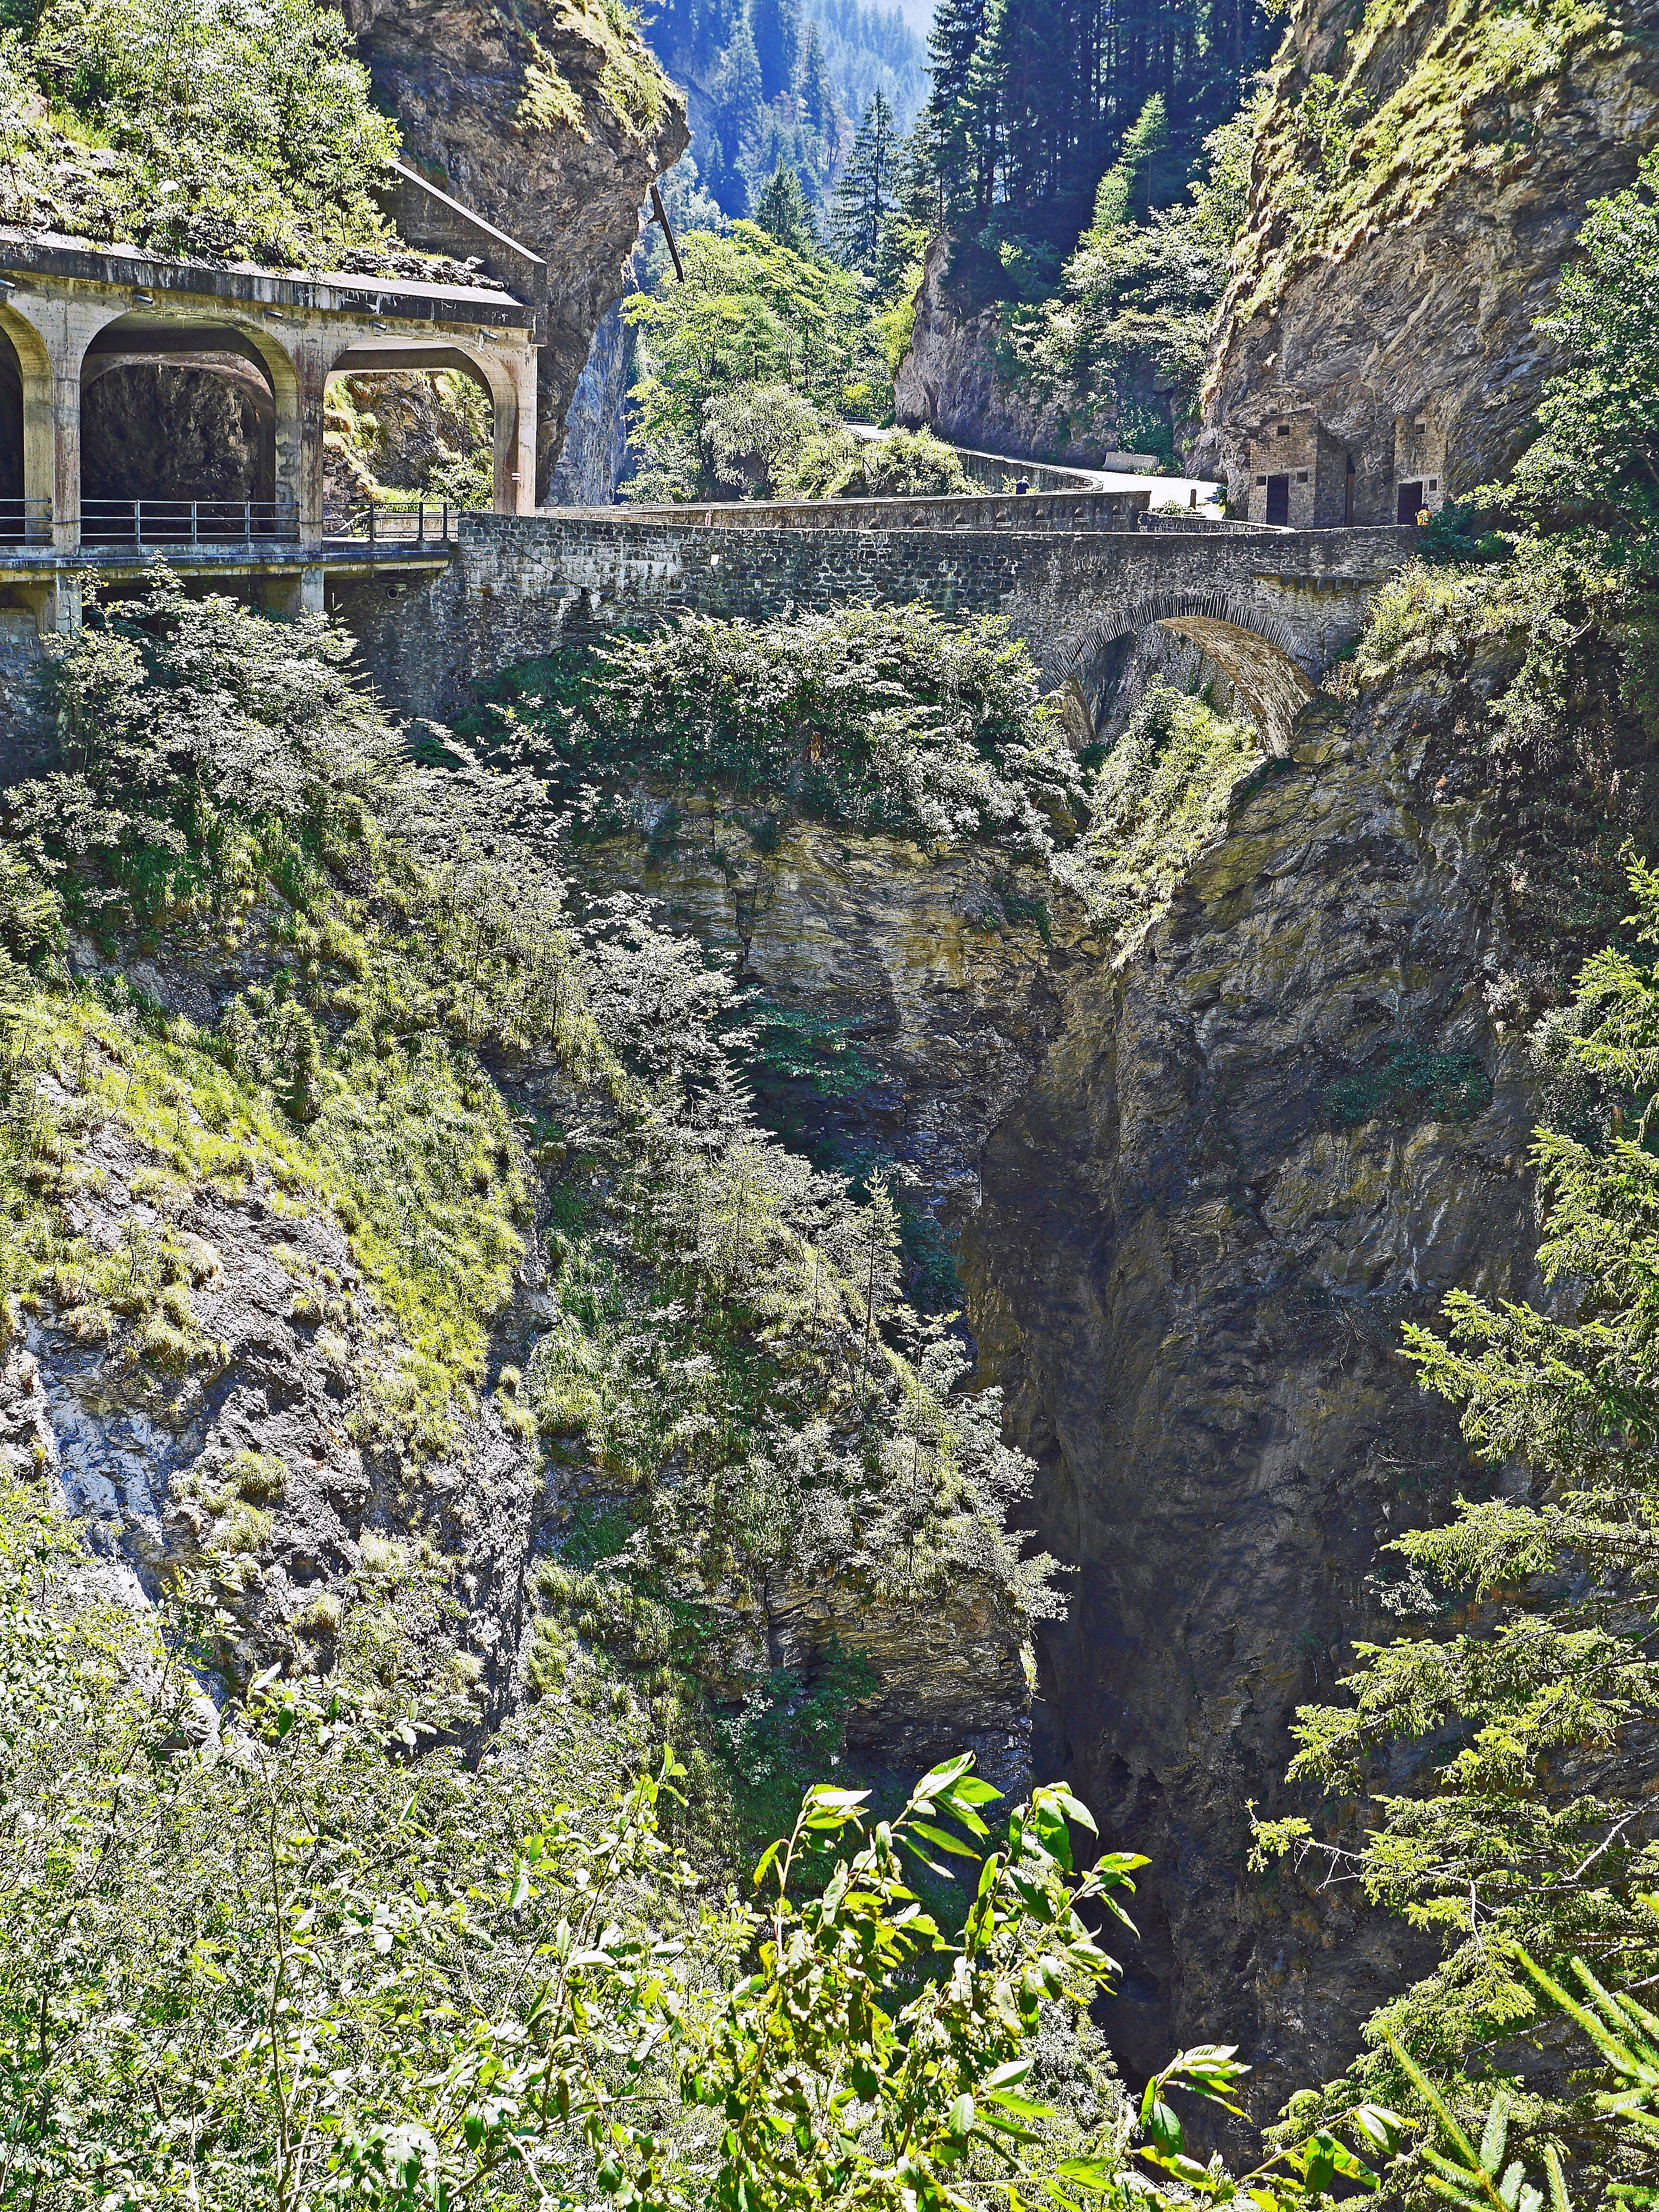
landscape, tree, water, nature, forest, rock, mountain, plant, bridge, leaf, river, cliff, jungle, alpine, gorge, national park, cool image, geology, vegetation, rainforest, deep, ravine, escarpment, gallery, switzerland, cool photo, watercourse, stone bridge, graub nden, nature reserve, hill station, biome, devil's bridge, old growth forest, main alpine ridge, water resources, hinterrhein, rhine gorge, via mala, thusis, mount scenery, valdivian temperate rain forest